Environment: real
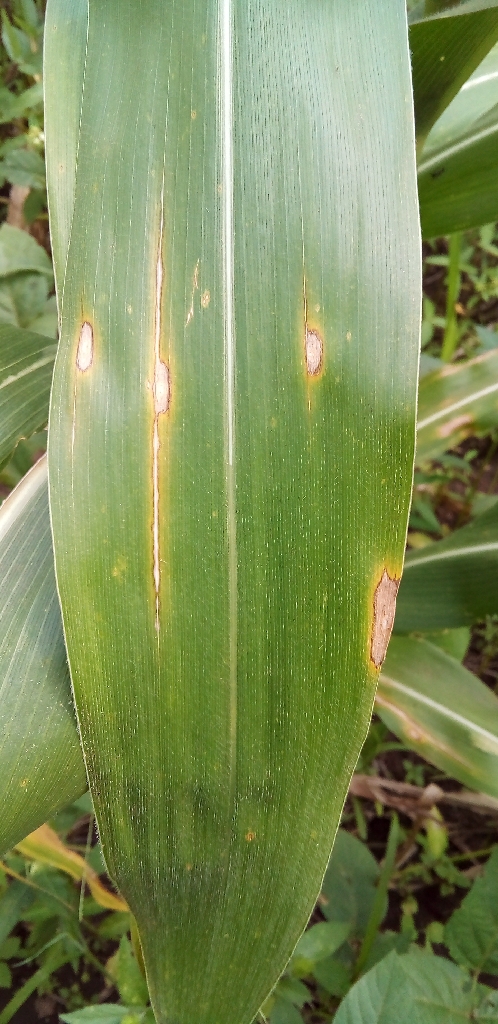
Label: northern_corn_leaf_blight